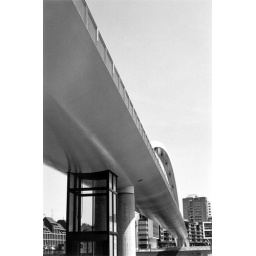
Pedestrian bridge over the river Maas (Meuse), Maastricht.